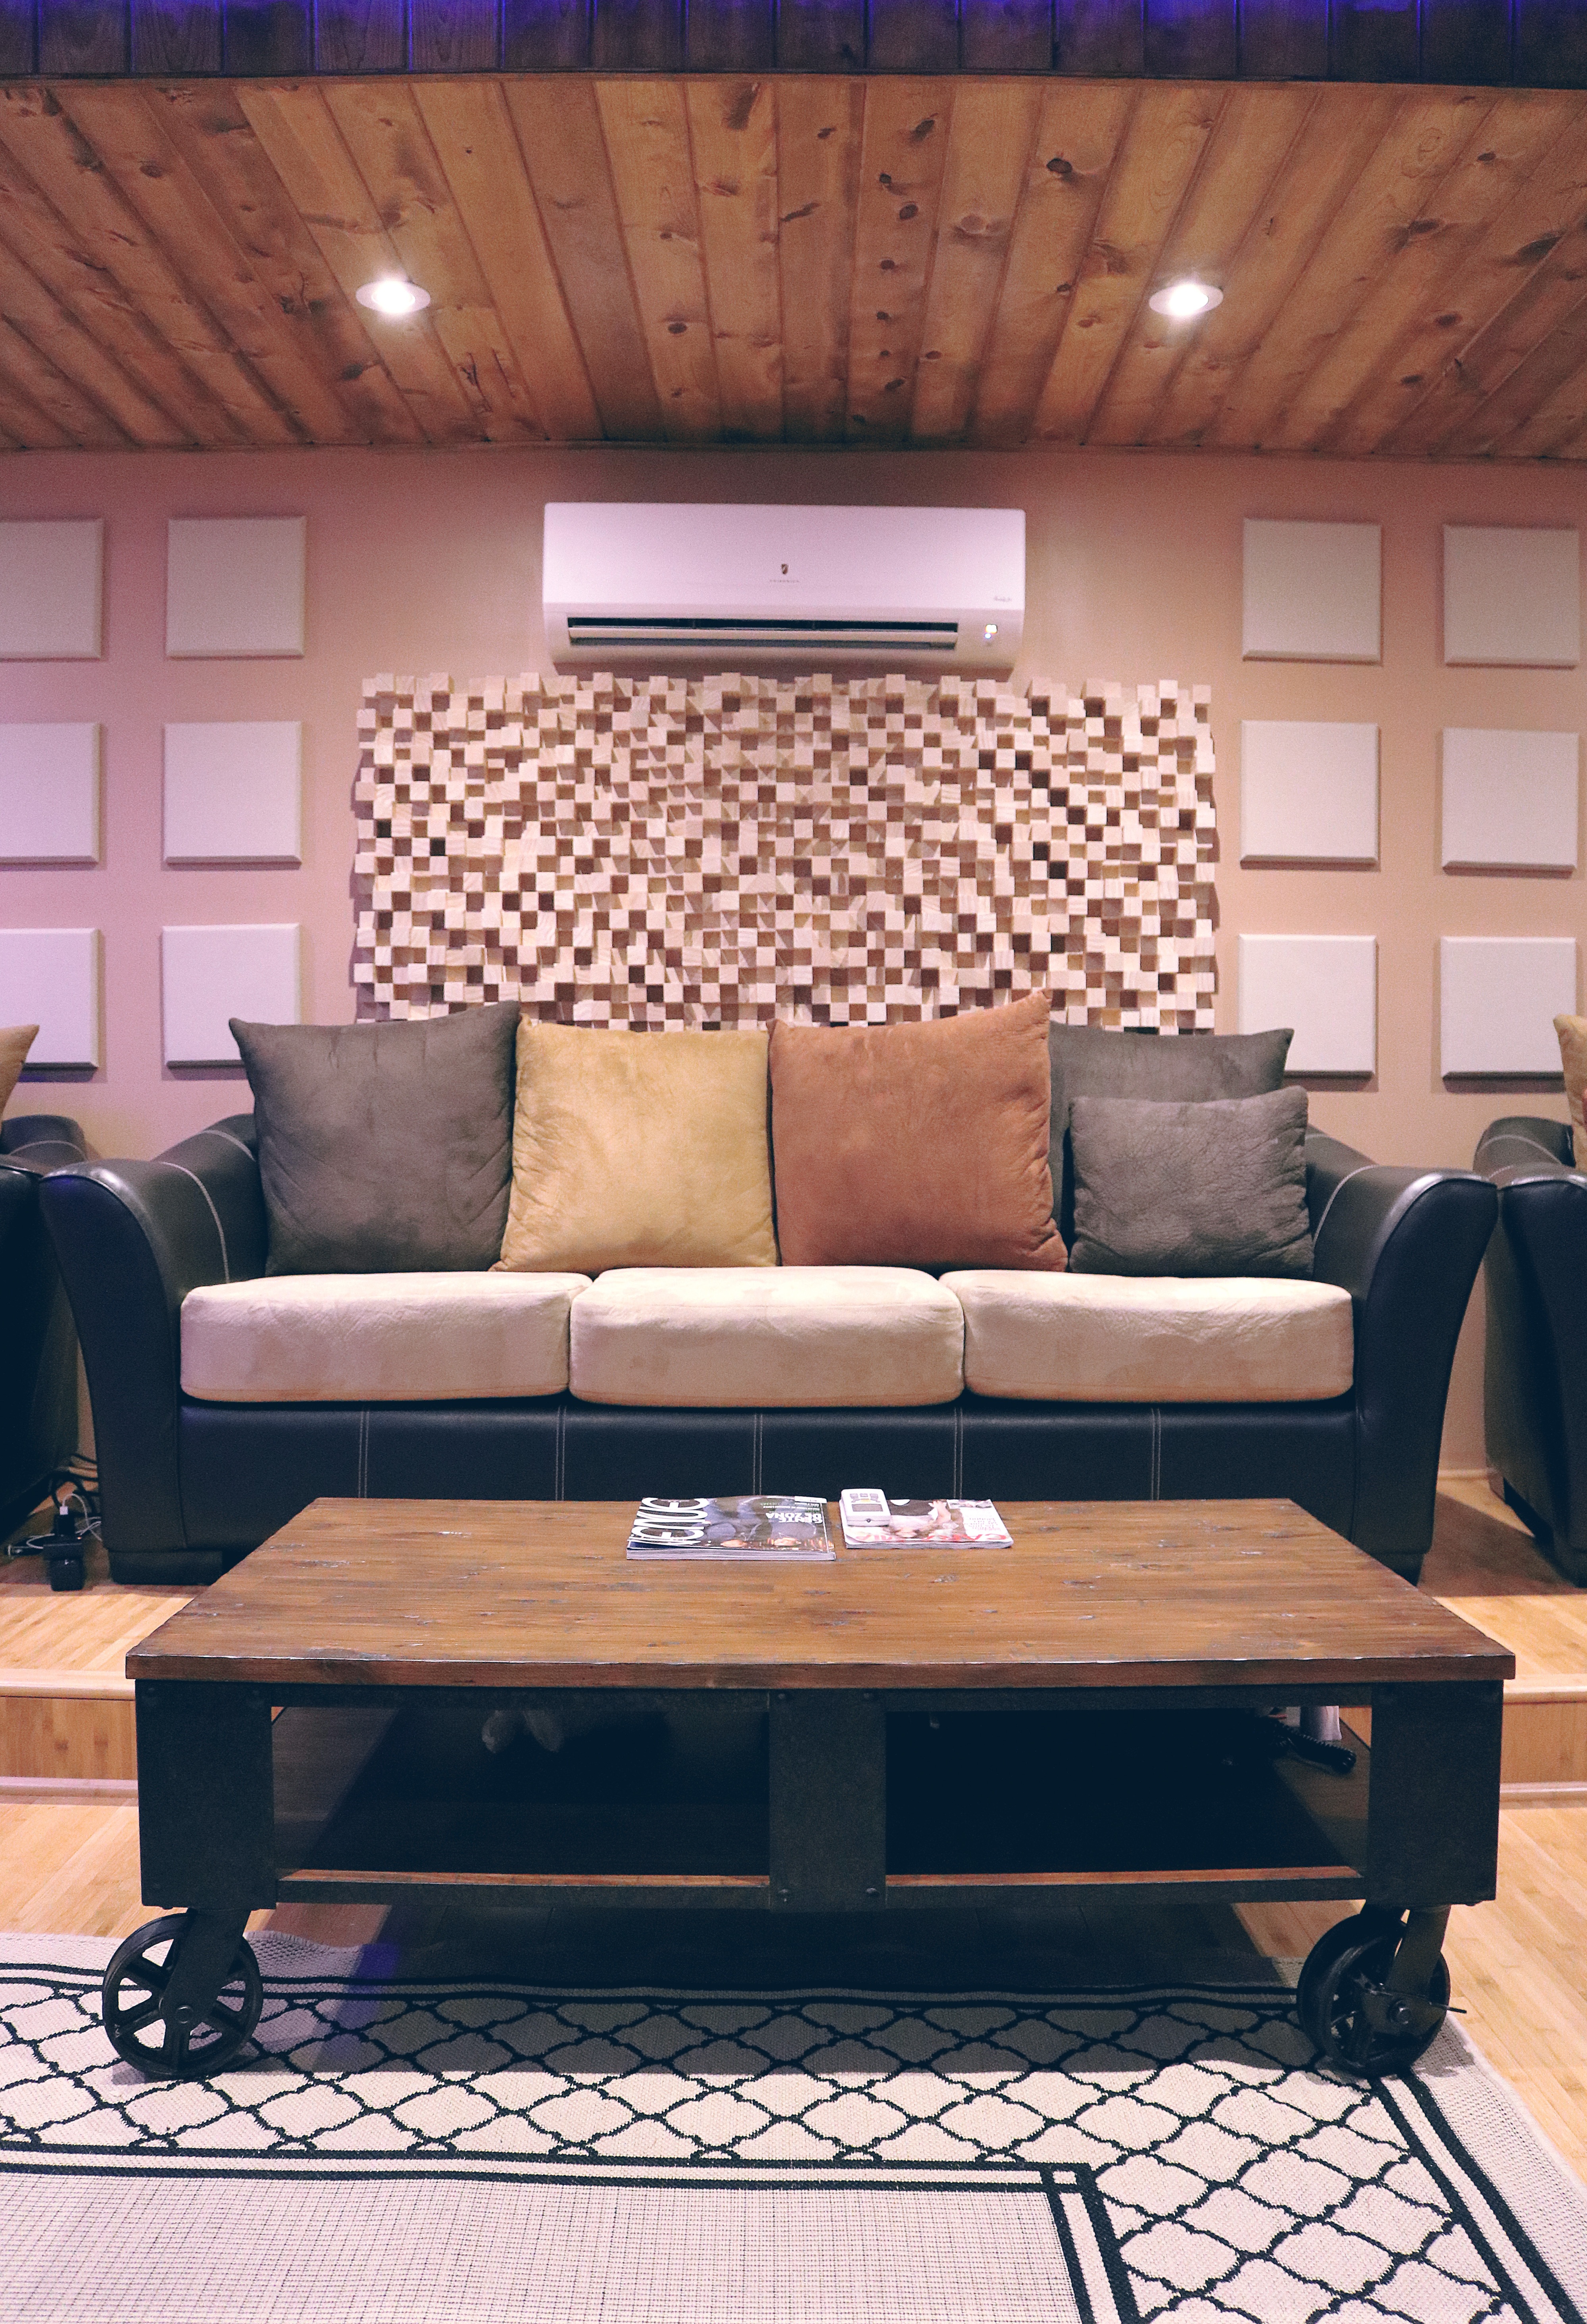
computer, mac, table, record, music, wood, technology, play, floor, equipment, instrument, mic, recording studio, studio, living room, professional, playing, musician, speaker, furniture, room, couch, amplifier, dj, electronic, interior design, stereo, recording, design, audio, equalizer, musical, singing, mixer, digital, media, sound, control, mix, mixing, console, pc, song, entertainment, panel, voice, music studio, acoustics, phonogram, window covering, studio couch